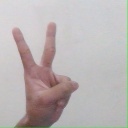
अक्षर: क